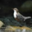
Label: bird